Béla IV of Hungary

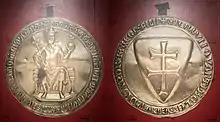
The seal of Béla from his golden bull

The "nobles of all Hungary, who are called "servientes regis"" from both the senior and the junior king's domains assembled in Esztergom in 1267. Upon their request, Béla and Stephen jointly confirmed their privileges, which had first been spelled out in the Golden Bull of 1222, before 7 September. Shortly after the meeting, Béla assigned four noblemen from each county with the task of revising property rights in Transdanubia.